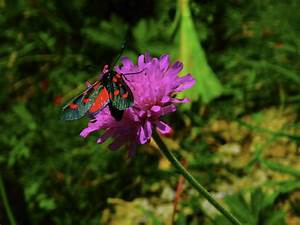
Label: farfalla